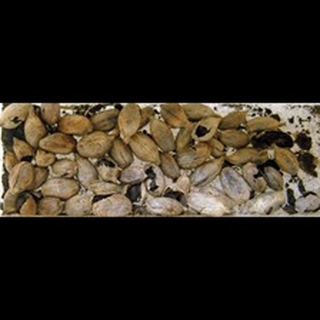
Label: wheat_smut